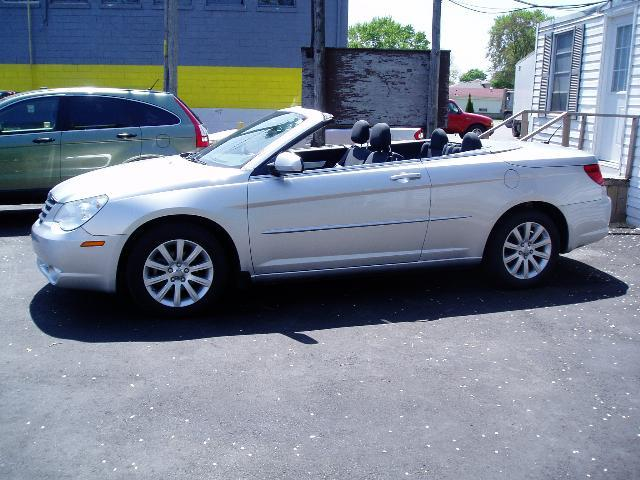
Car model: 2010 Chrysler Sebring Convertible